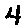
Label: 4